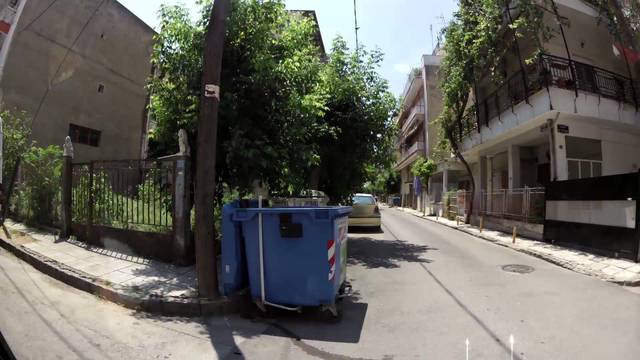
Region: Greece
Coordinates: 40.659, 22.911